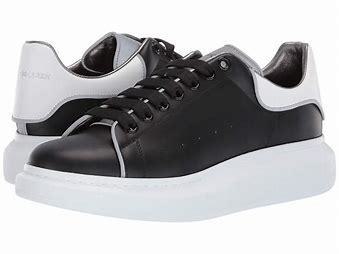
Brand: alexander
Model: mcqueen Oversized